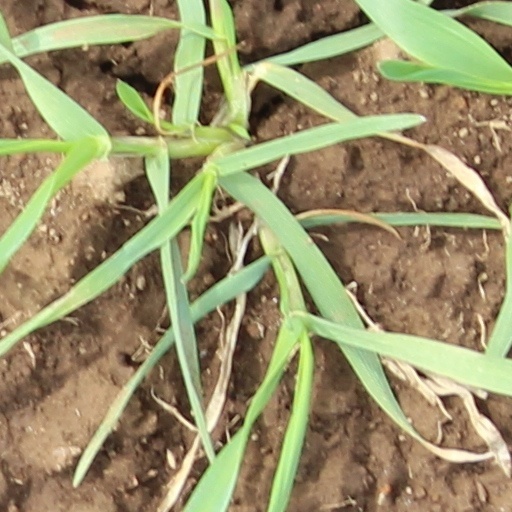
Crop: wheat